Bailongqiao

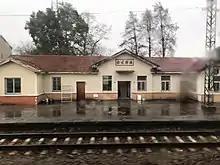
Station Building of Bailongqiao station.

Bailongqiao is a suburban town in Wucheng District of Jinhua, Zhejiang, China. It is the site of district government. it had a population of 72,000 and an area of .